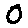
Label: 0